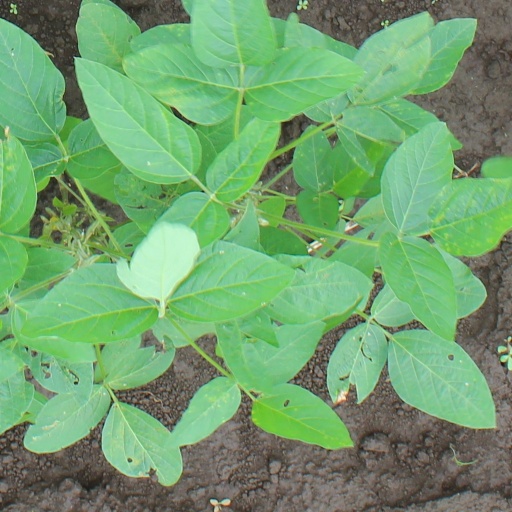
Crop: soybean